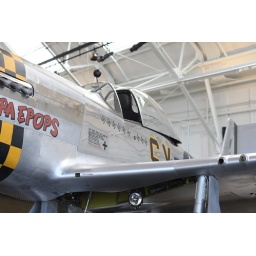
Flying Heritage Collection Fly Day May 22 2010 - Paul Allen's vintage airplane museum, many in flying order